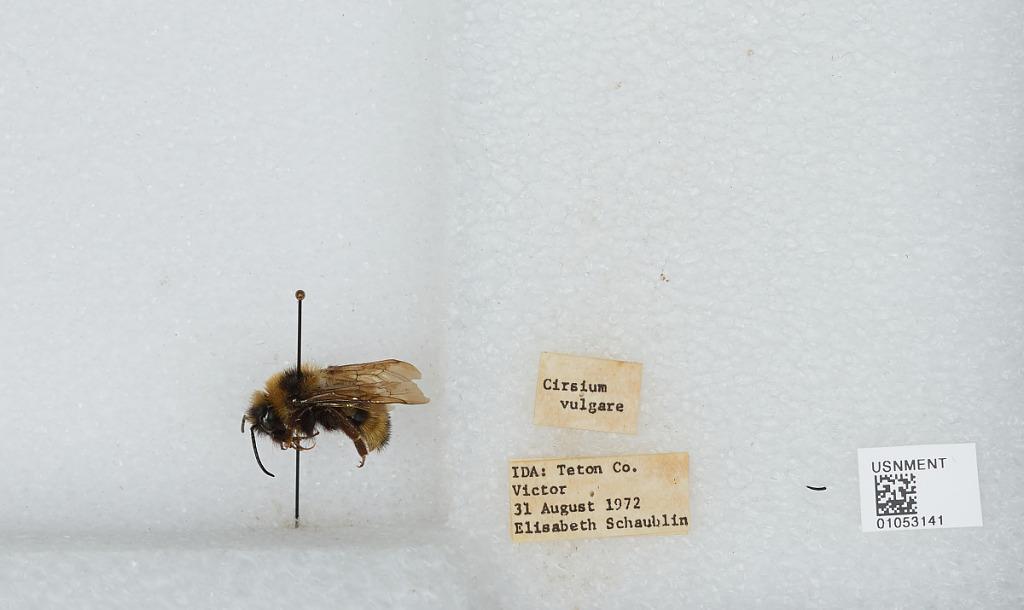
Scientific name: Bombus sp.
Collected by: E. Schaublin
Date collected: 1972-8-31
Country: United States
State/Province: Idaho
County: Teton
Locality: Victor
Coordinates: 43.6031, -111.112